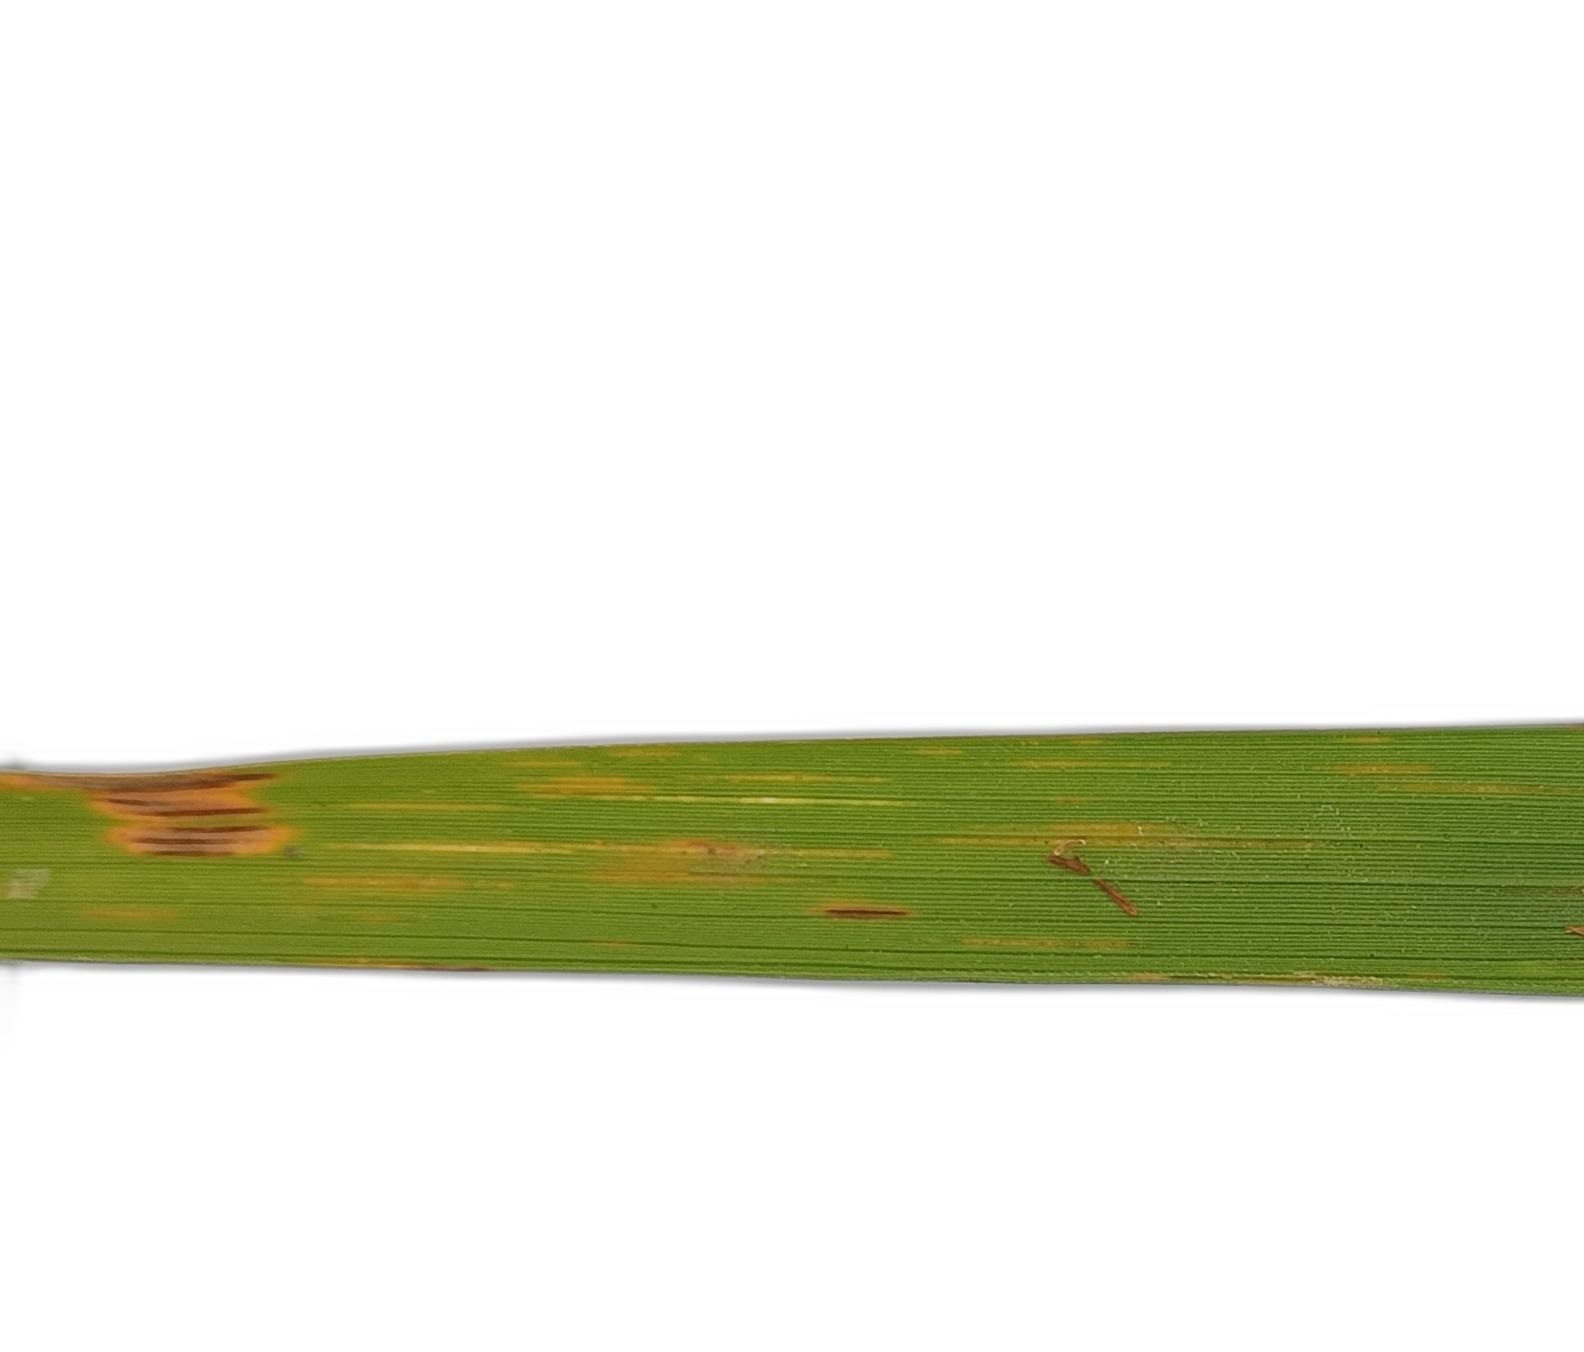
Label: Rice Blast